Legazpi, Gipuzkoa

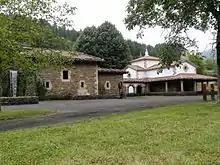
Mirandaola foundry

One of the 14th century ironworks (called "Mirandaola") has remained in place to date like nowhere else in the Basque Country. It is the heart of a thematic park with an educational and touristy vocation, where traditions and ways of living from the past are shown.